Thomas M. Ryan Jr.

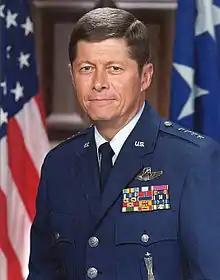
General Thomas M. Ryan Jr., U.S. Air Force

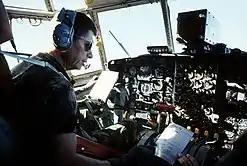

Thomas Martin Ryan Jr. (December 10, 1928 – August 9, 2024) was a United States Air Force general who served as the commander of Air Training Command (COMATC) from 1981 to 1983 and as Commander in Chief of the Military Airlift Command (CINCMAC) from 1983 to 1985.